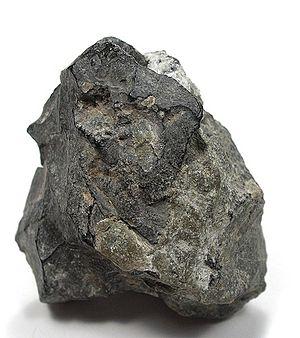
L'arsenic natif est un corps chimique simple semi-métal de formule As, une espèce minérale de la catégorie des éléments natifs correspondant à l'arsenic. Il contient assez fréquemment des traces d'antimoine et de soufre, de fer et d'argent, de bismuth...